Gilding metal

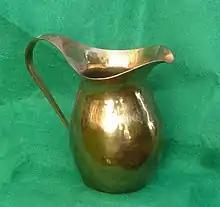
Raised jug, in gilding metal. Made in an English school metalwork class, 1970s–1980s

Gilding metal is a form of brass (an alloy of copper and zinc) with a much higher copper content than zinc content. Exact figures range from 95% copper and 5% zinc to “8 parts copper to 1 of zinc” (11% zinc) in British Army Dress Regulations.